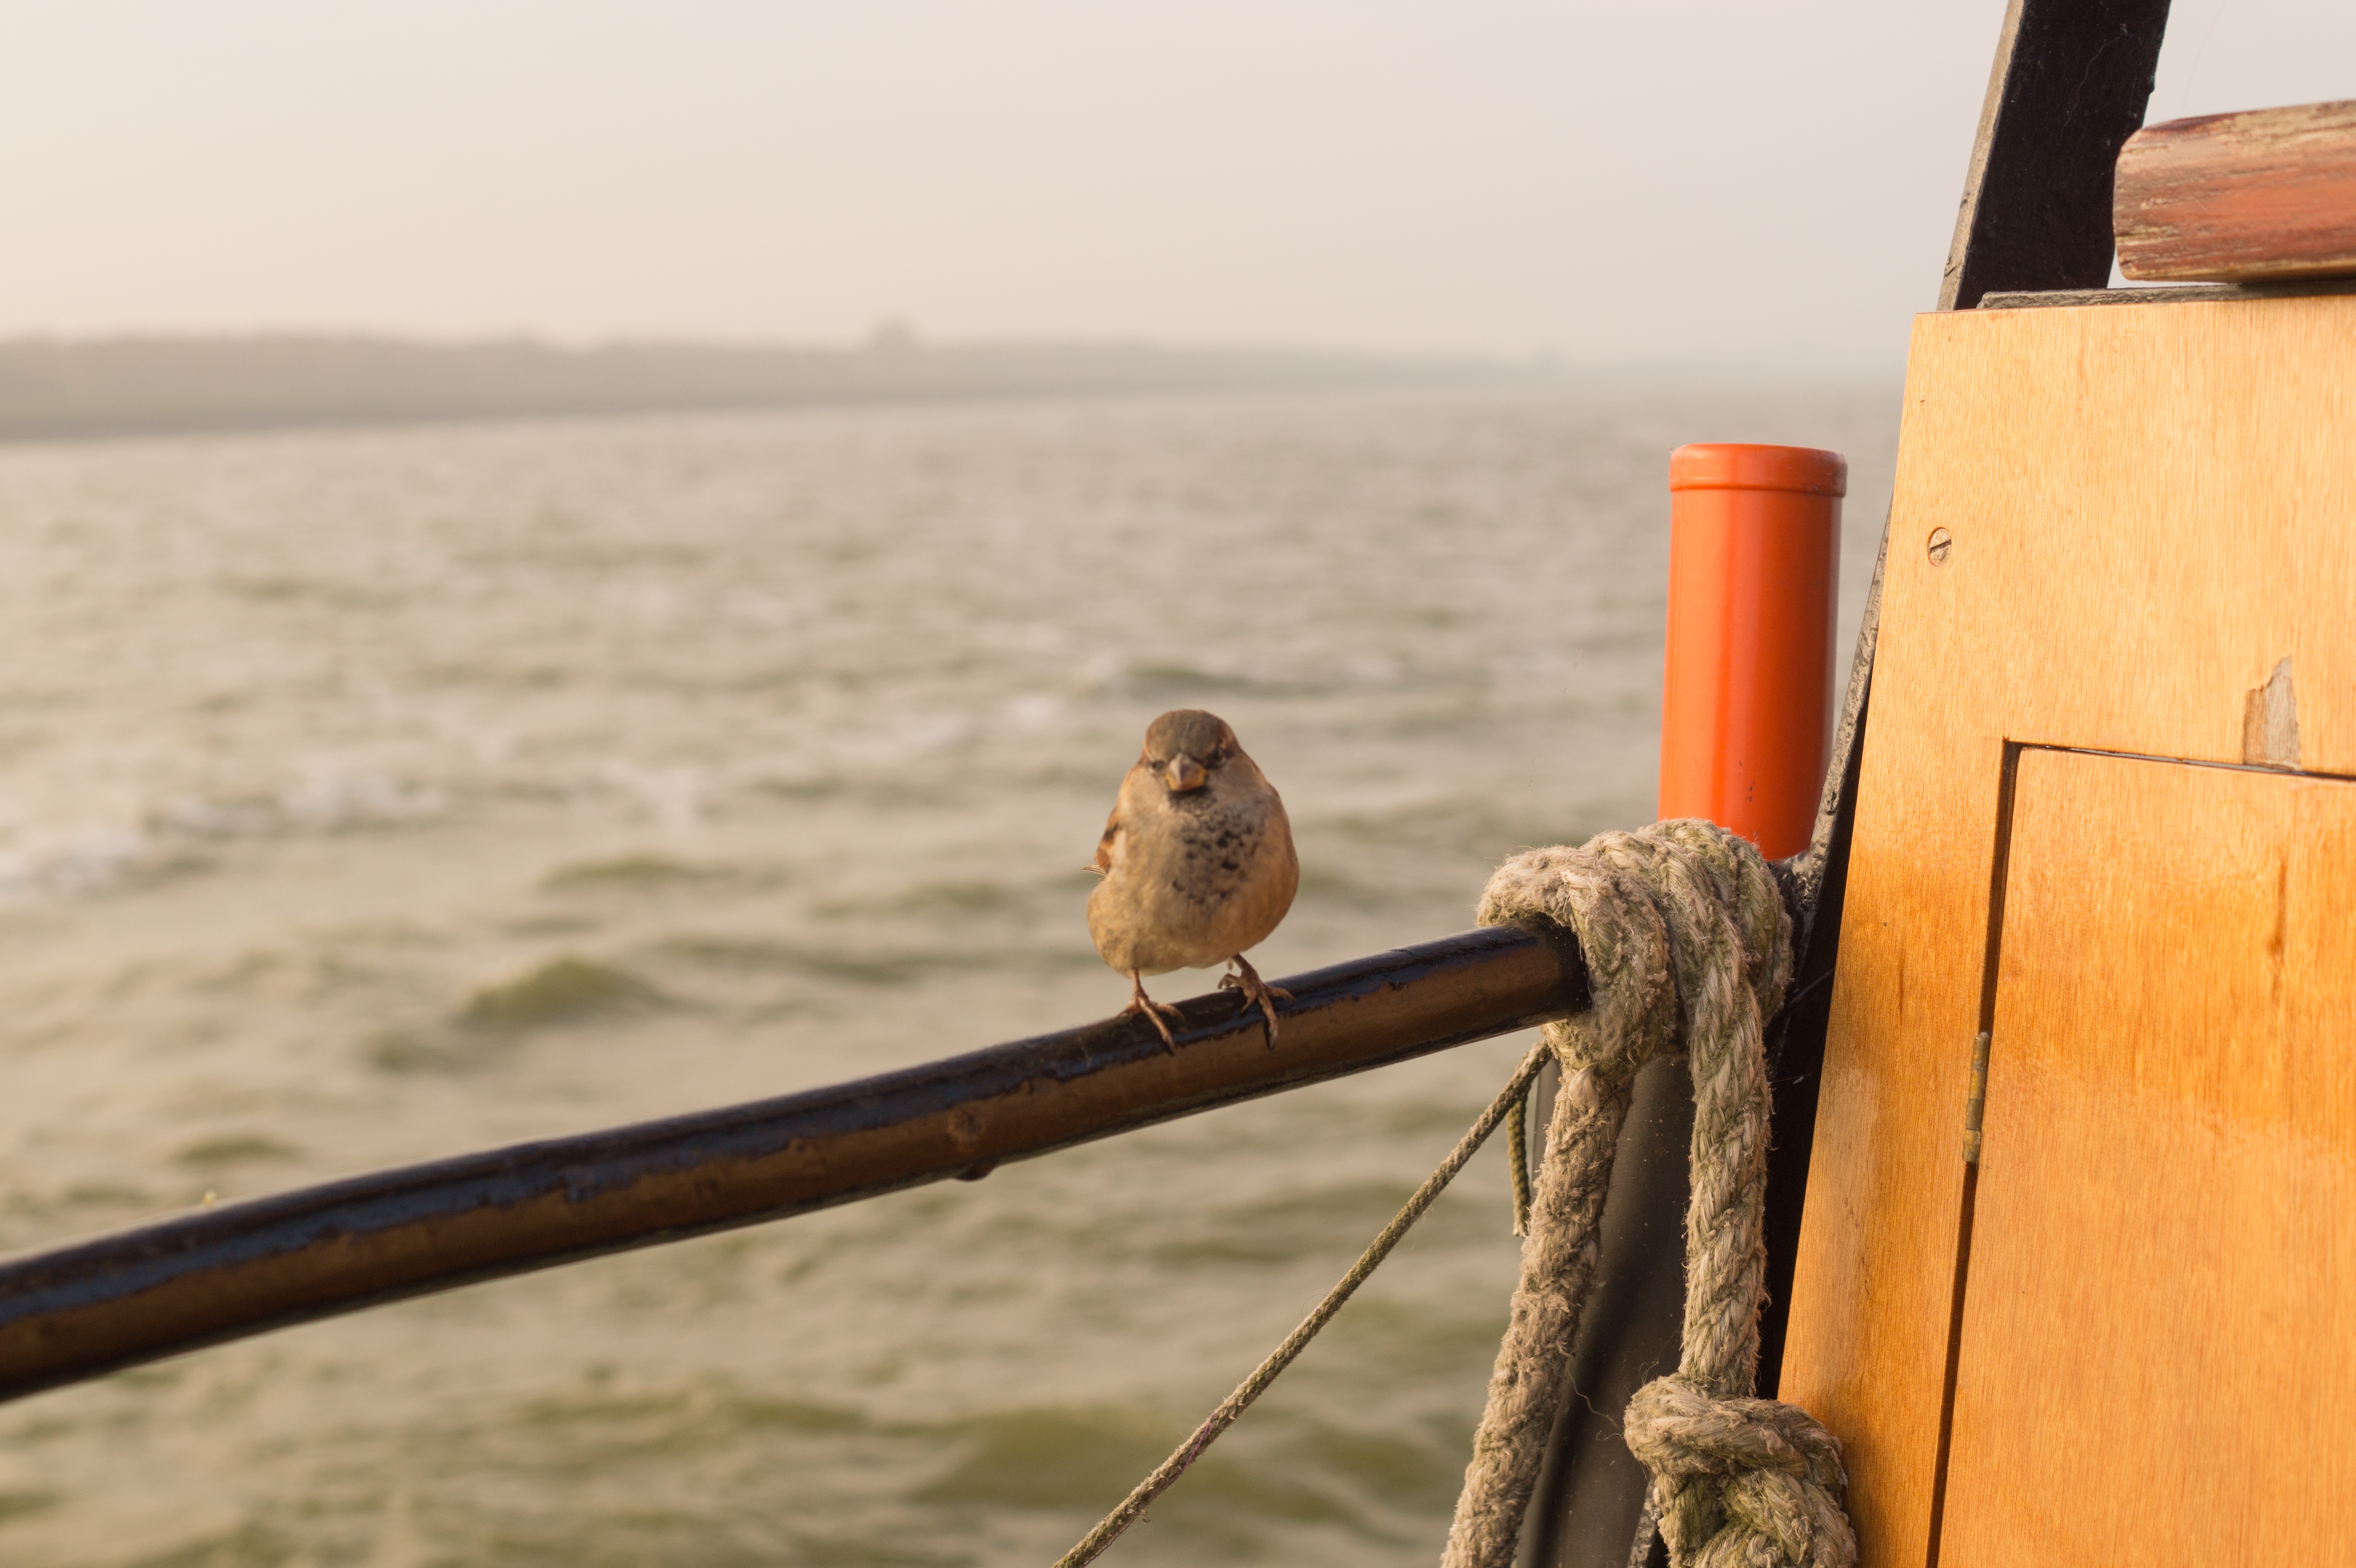
sea, nature, bird, rope, wing, wood, boat, animal, fly, looking, wildlife, wild, line, sitting, feather, fauna, plumage, ornithology, outdoors, sparrow, perching bird